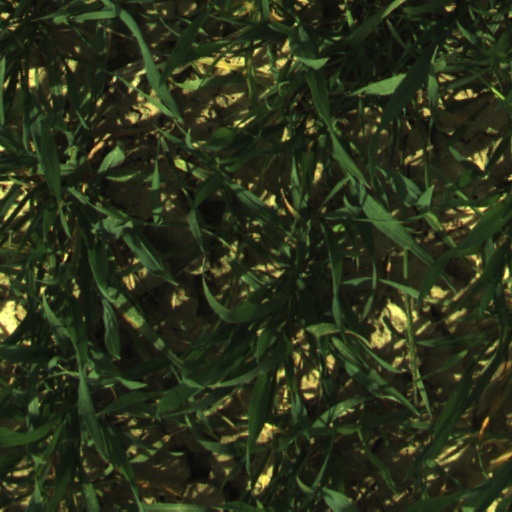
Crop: wheat